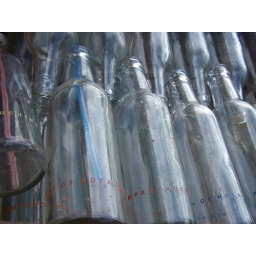
Ten empty bottles, sitting in a box